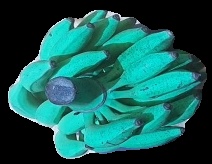
Variety: elakki-bale
Grade: grade3